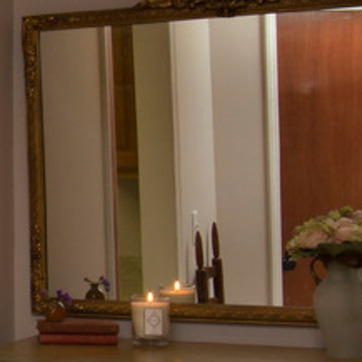
Material: mirror